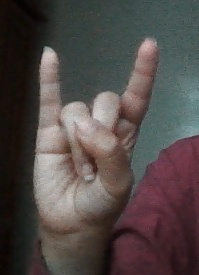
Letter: la